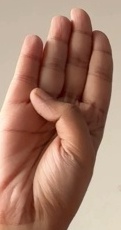
ASL sign: B